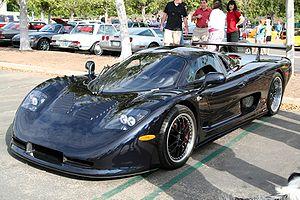
La Mosler MT900 est une voiture de sport américaine conçue par Mosler Automotive. Elle a été par la suite déclinée en 7 autres versions dont 2 S, 3 GTR et 2 R. C'est la première supercar construite par le groupe américain Mosler Automotive.